Red Dead Redemption 2

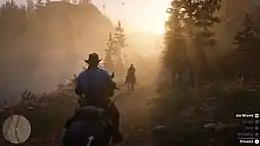
The player may choose to respond positively or negatively to non-player characters throughout the game world, which affects their reputation within the game.

"Red Dead Redemption 2" is a Western-themed action-adventure game. Played from a first- or third-person perspective, the game is set in an open-world environment featuring a fictionalized version of the United States in 1899. It features single-player and online multiplayer components, the latter released under "Red Dead Online". For most of the game, the player controls outlaw Arthur Morgan, a member of the Van der Linde gang, as he completes missions—linear scenarios with set objectives—to progress the story; from the epilogue, the player controls "Red Dead Redemption" protagonist John Marston. Outside of missions, they can freely roam the interactive world. They may engage in combat with enemies using melee attacks, firearms, bow and arrow, throwables, or dynamite, and can dual wield weapons. The player can swim as Arthur but not as John.